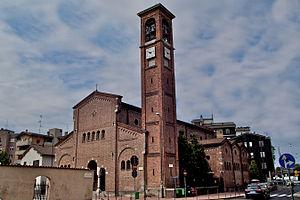
Lambrate est un quartier de Milan qui fait partie de la zone 3 de l'agglomération milanaise. Il est annexe à Milan depuis 1923.